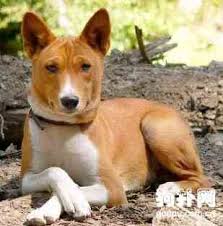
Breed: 243-n000103-basenji